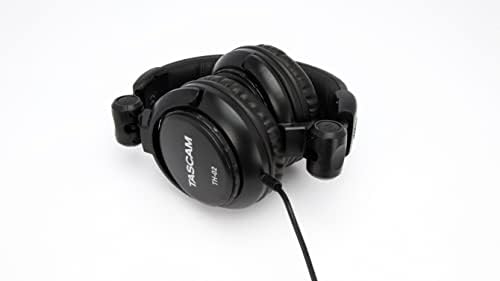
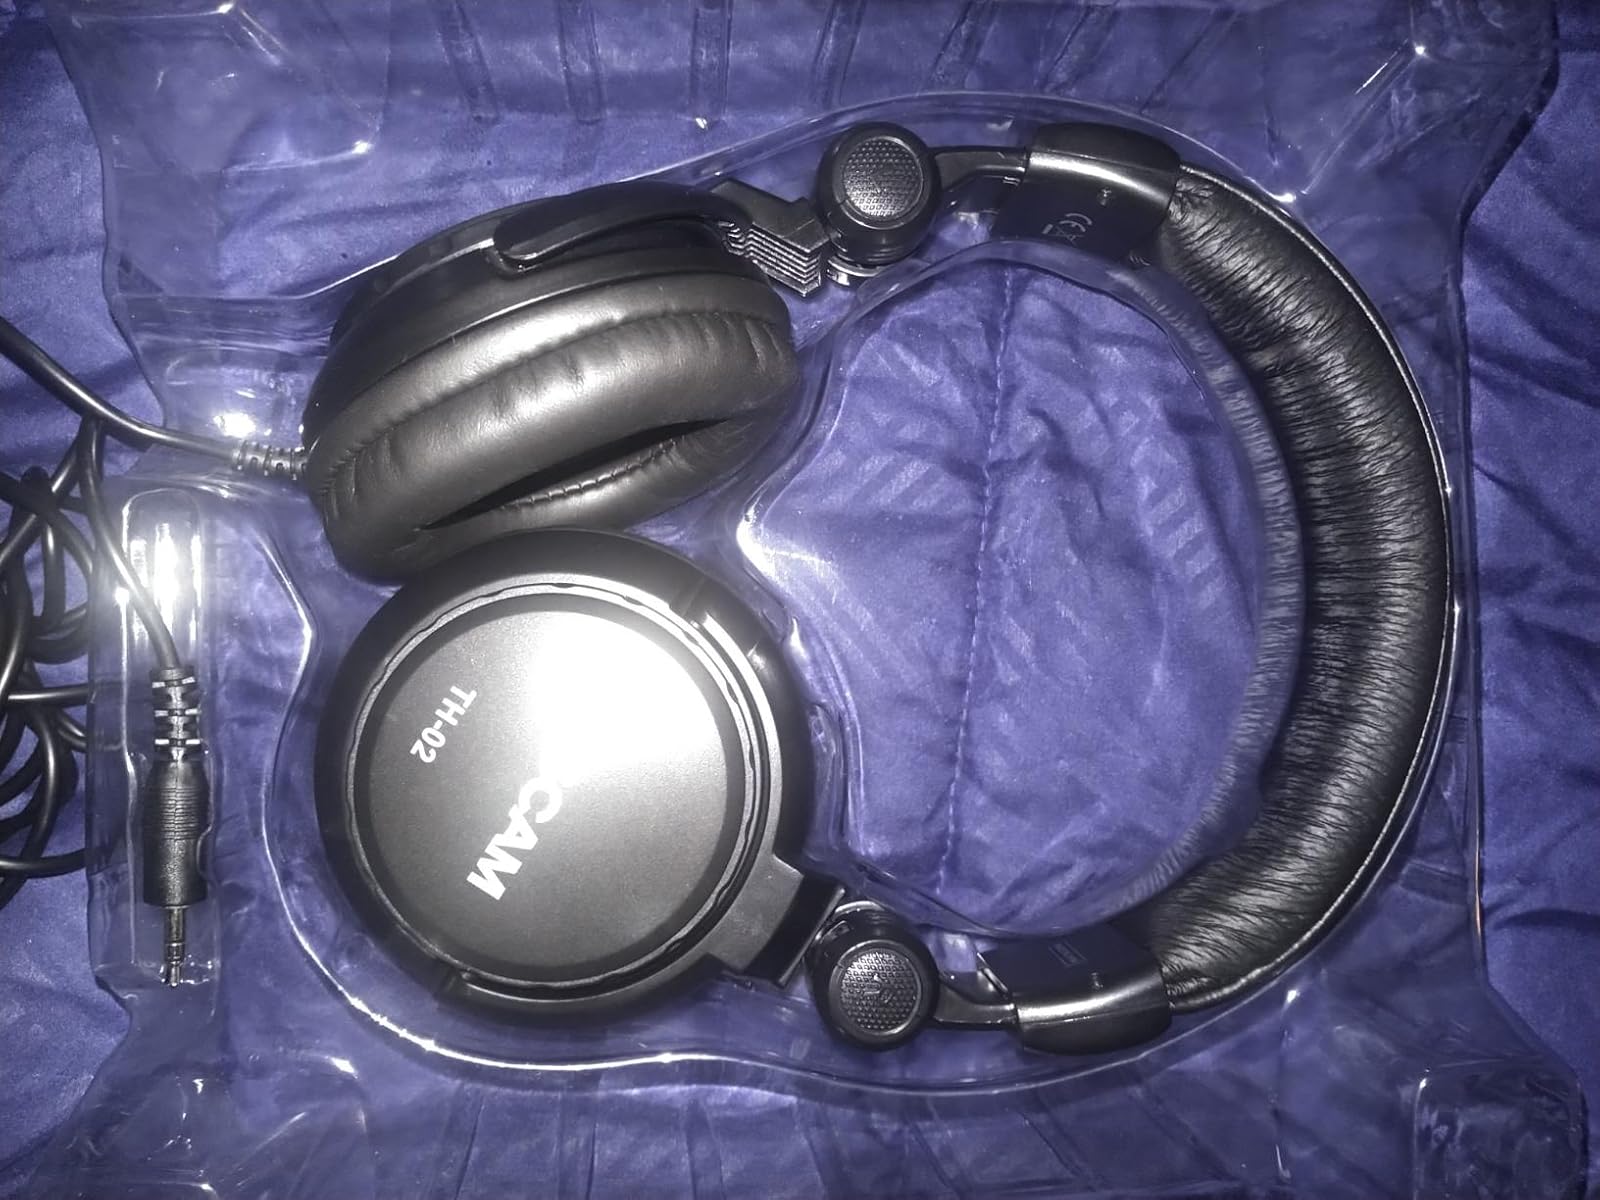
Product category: headphones
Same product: yes